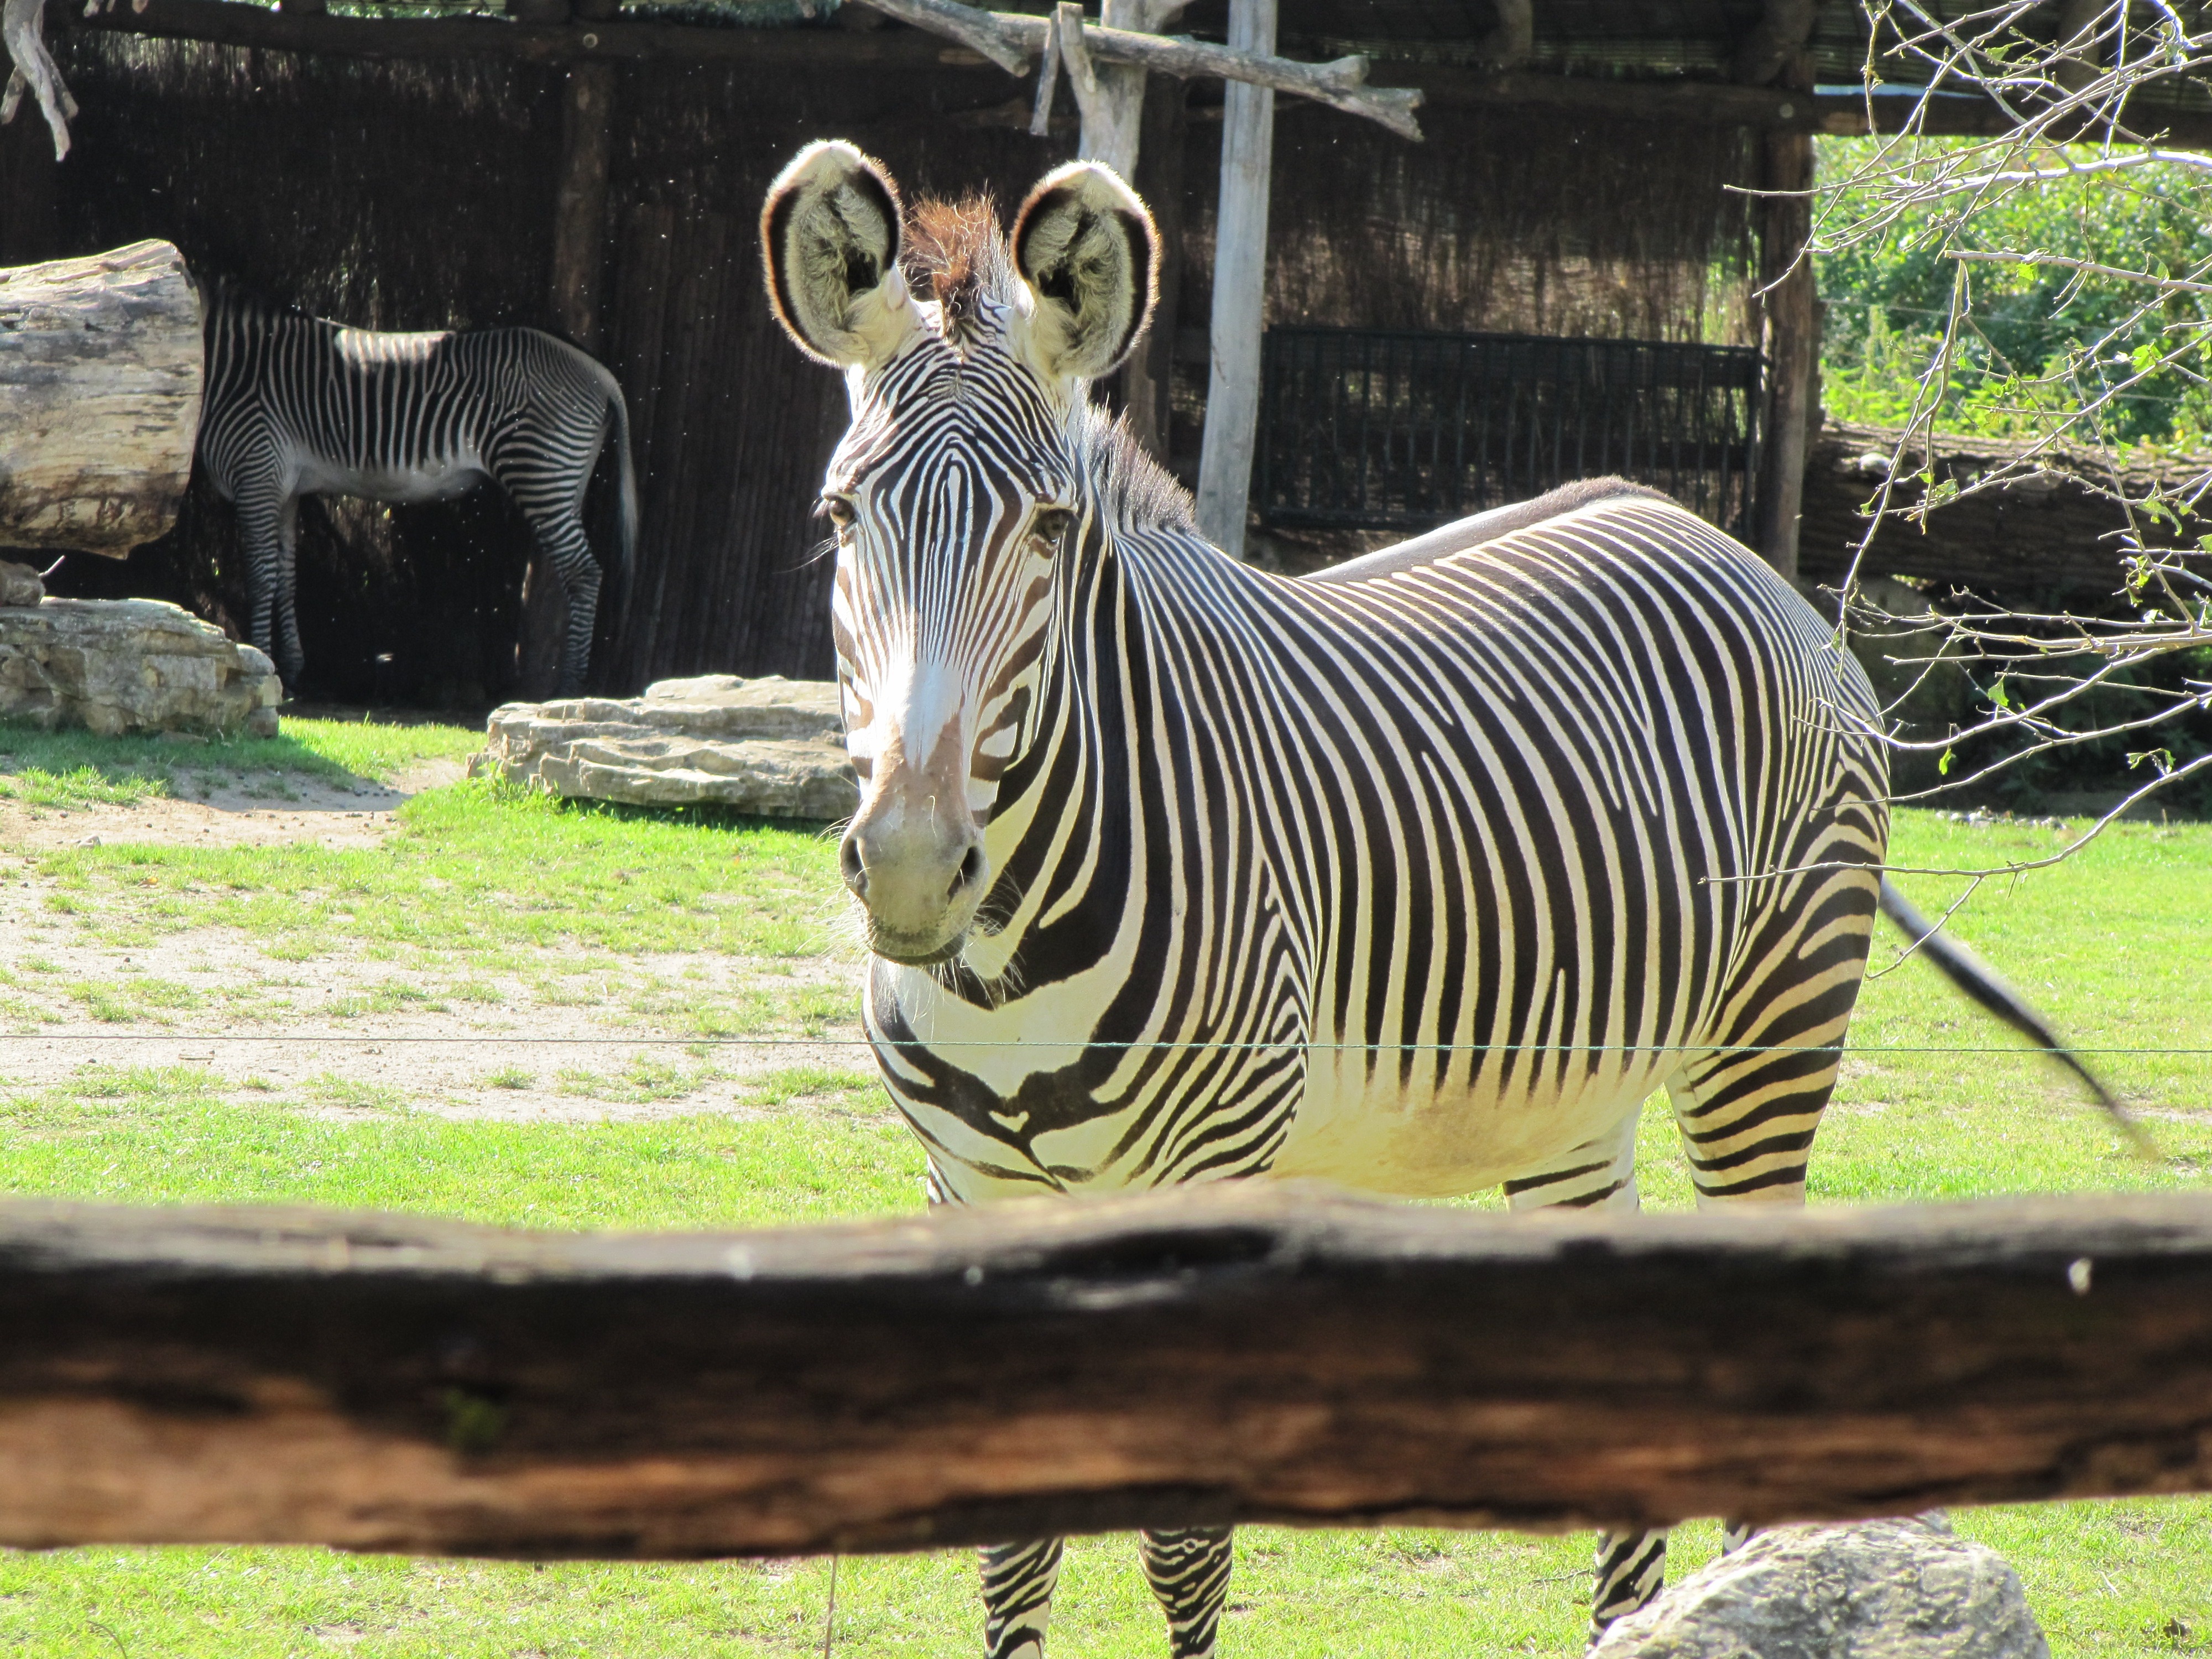
recreation, wildlife, zoo, mammal, fauna, zebra, safari, black and white striped, outdoor recreation, horse like mammal, leipzig zoo, zoo leipzig